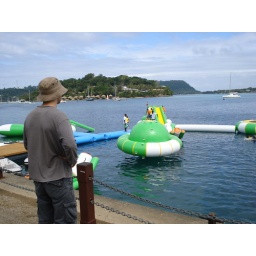
water park in ocean in Port Villa